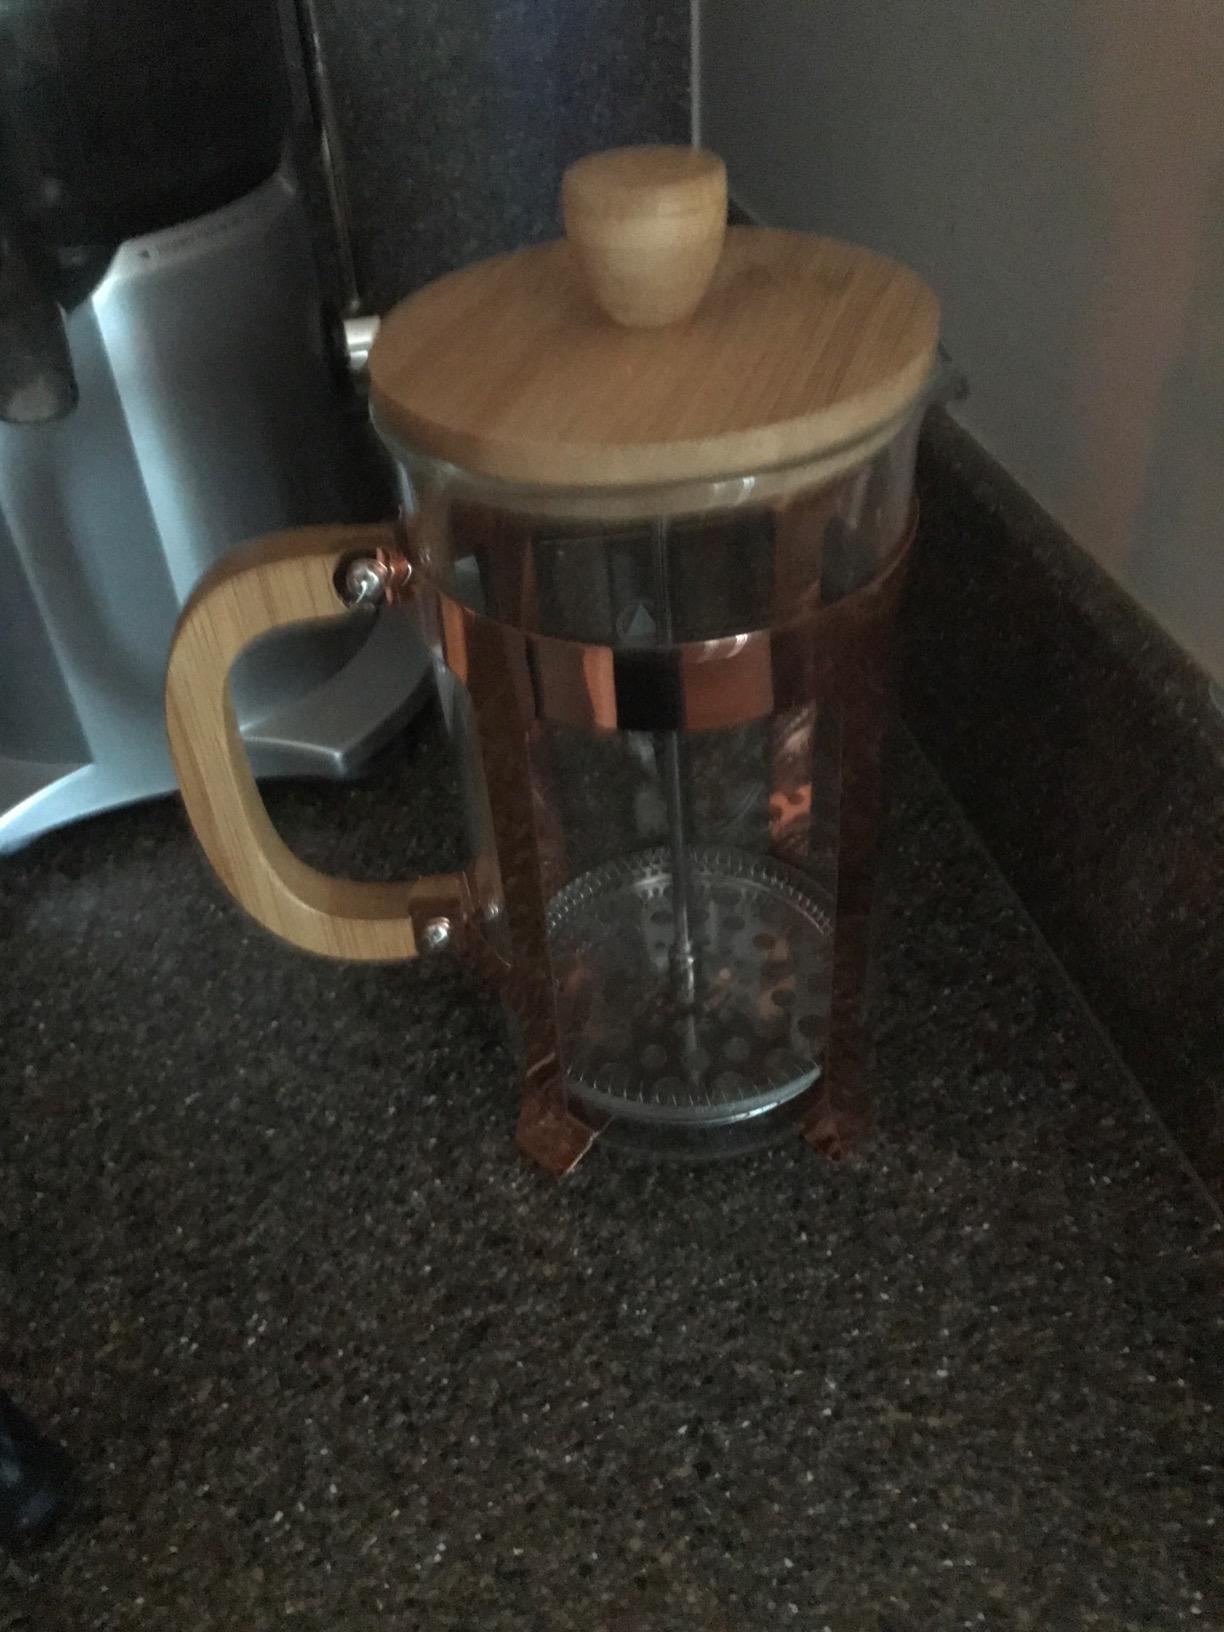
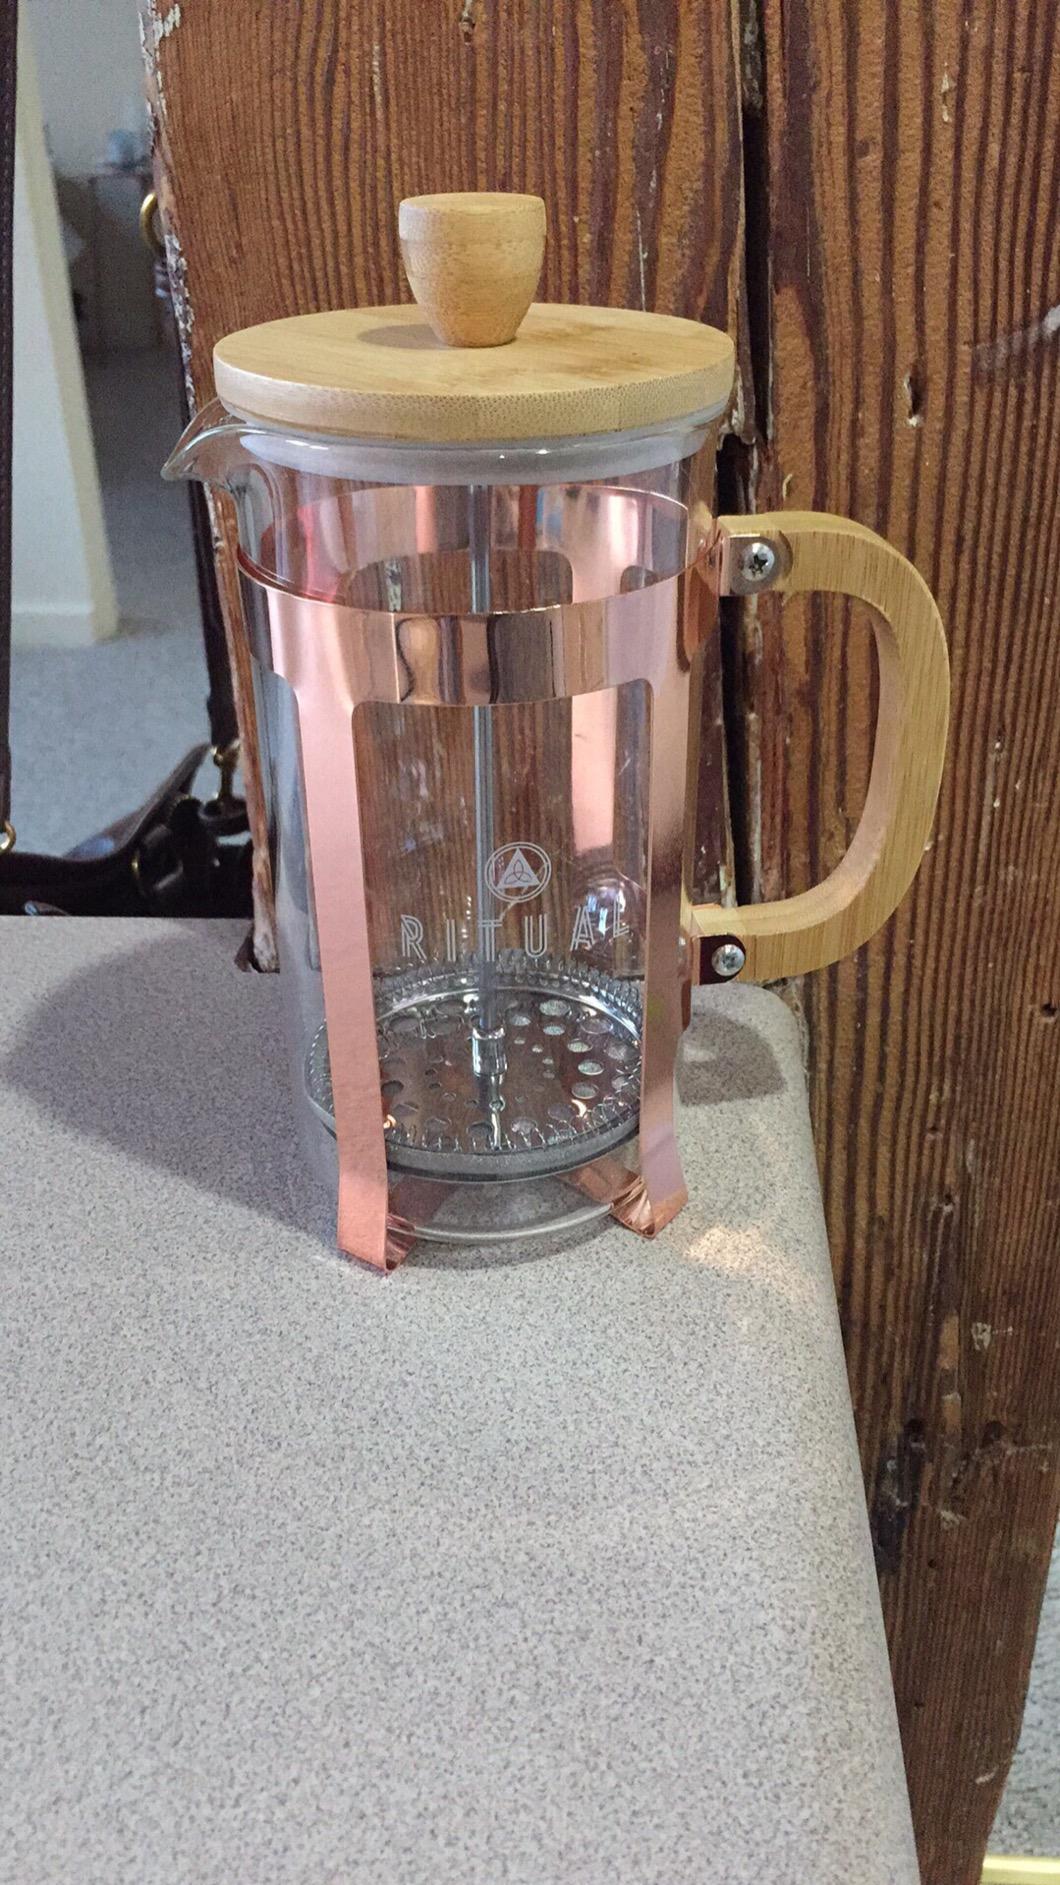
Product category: items_tea
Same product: yes